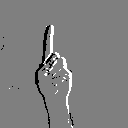
ASL letter: d